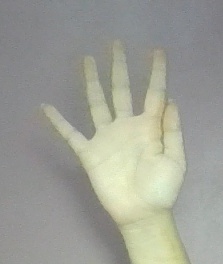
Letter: sheen